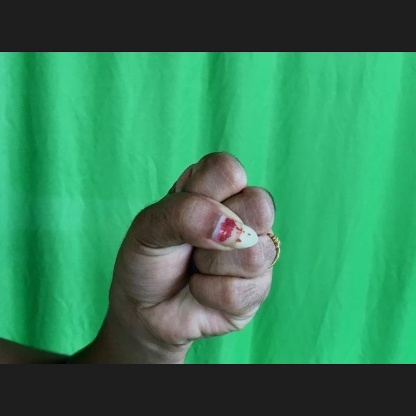
Mudra: Mushti